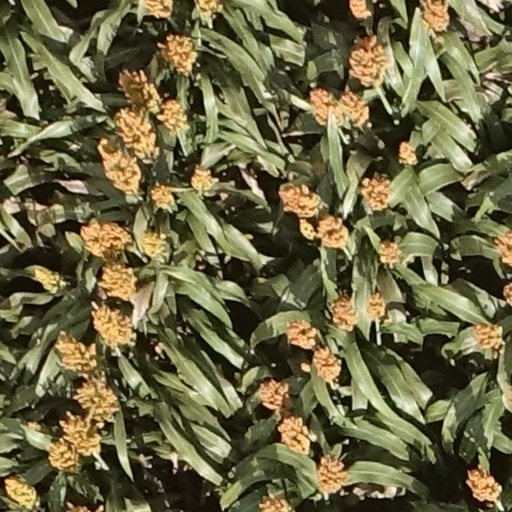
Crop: sorghum